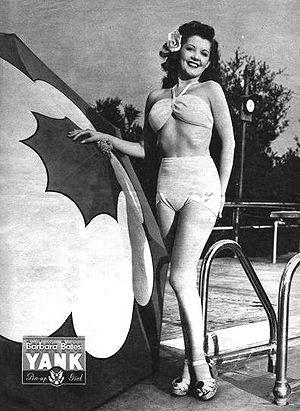
Barbara Bates est une actrice américaine née à Denver le 6 août 1925 et morte dans la même ville le 18 mars 1969.